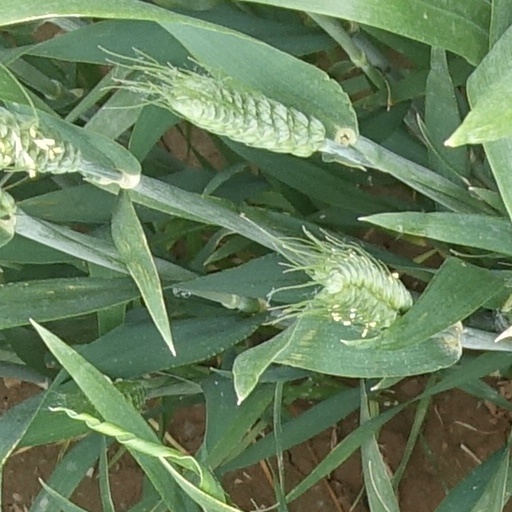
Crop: wheat